Joel Embiid

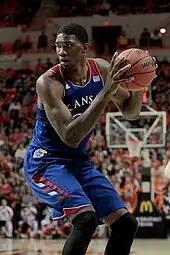
Embiid with the Kansas Jayhawks in 2014

Embiid attended the University of Kansas for one year alongside notable teammate Andrew Wiggins. On 13 February 2014, he was named one of the 30 finalists for the Naismith College Player of the Year. In 2013–14, he played 28 games, averaging 11.2 points, 8.1 rebounds, 1.4 assists and 2.6 blocks in 23.1 minutes per game. He had over 15 points in seven games and over 5 blocks in six games. He subsequently earned Big 12 Defensive Player of the Year honors and was named second-team All-Big 12.